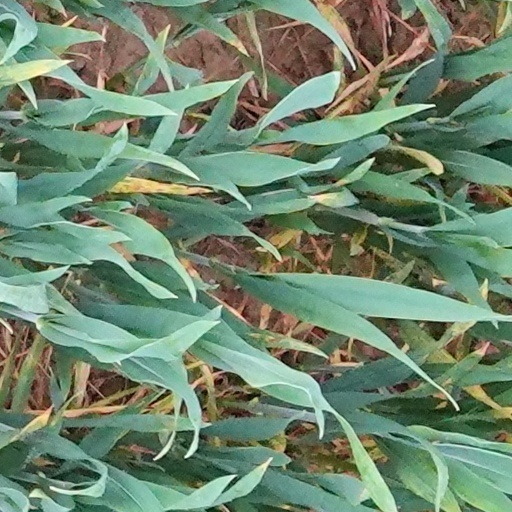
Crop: wheat